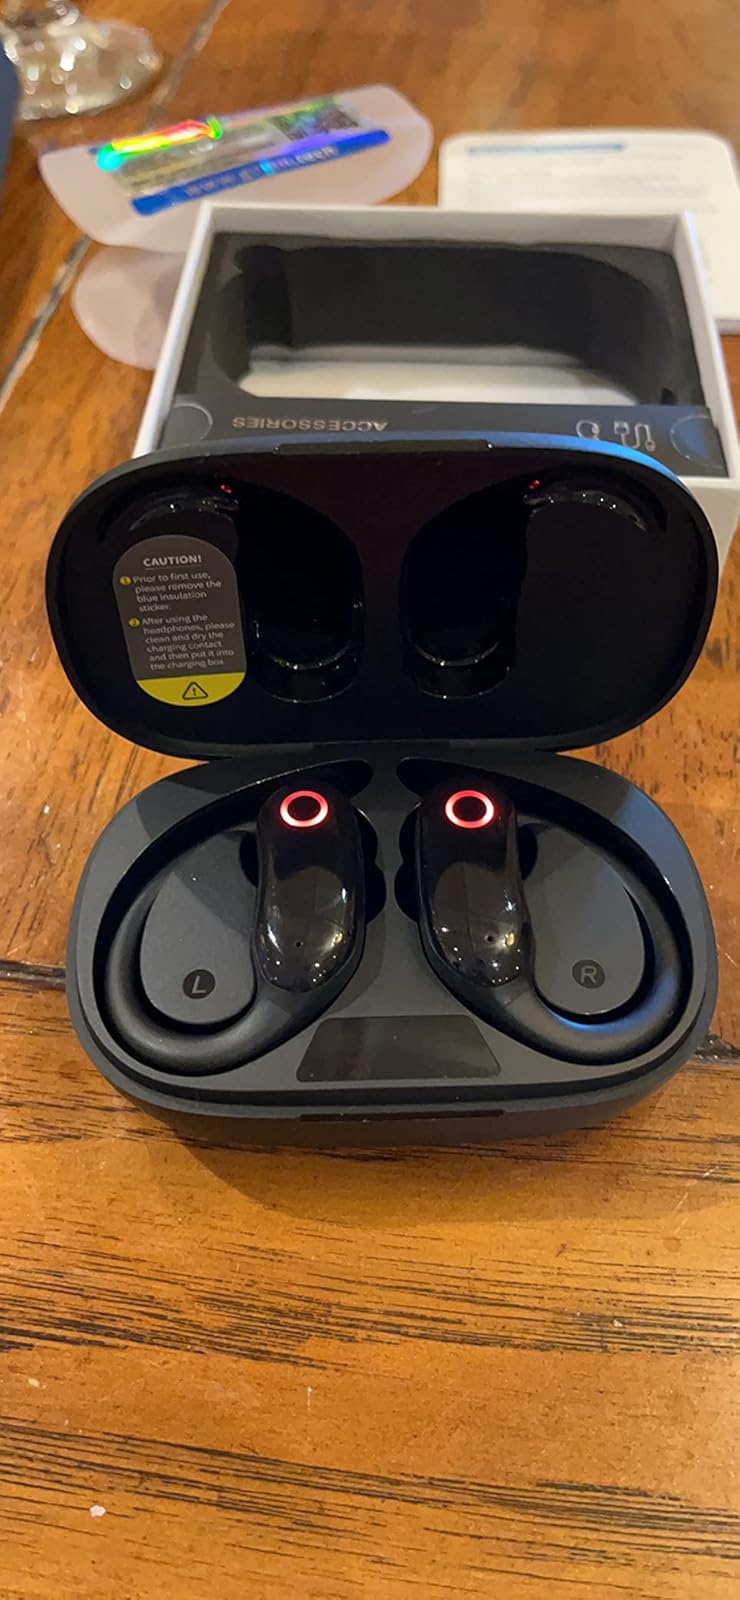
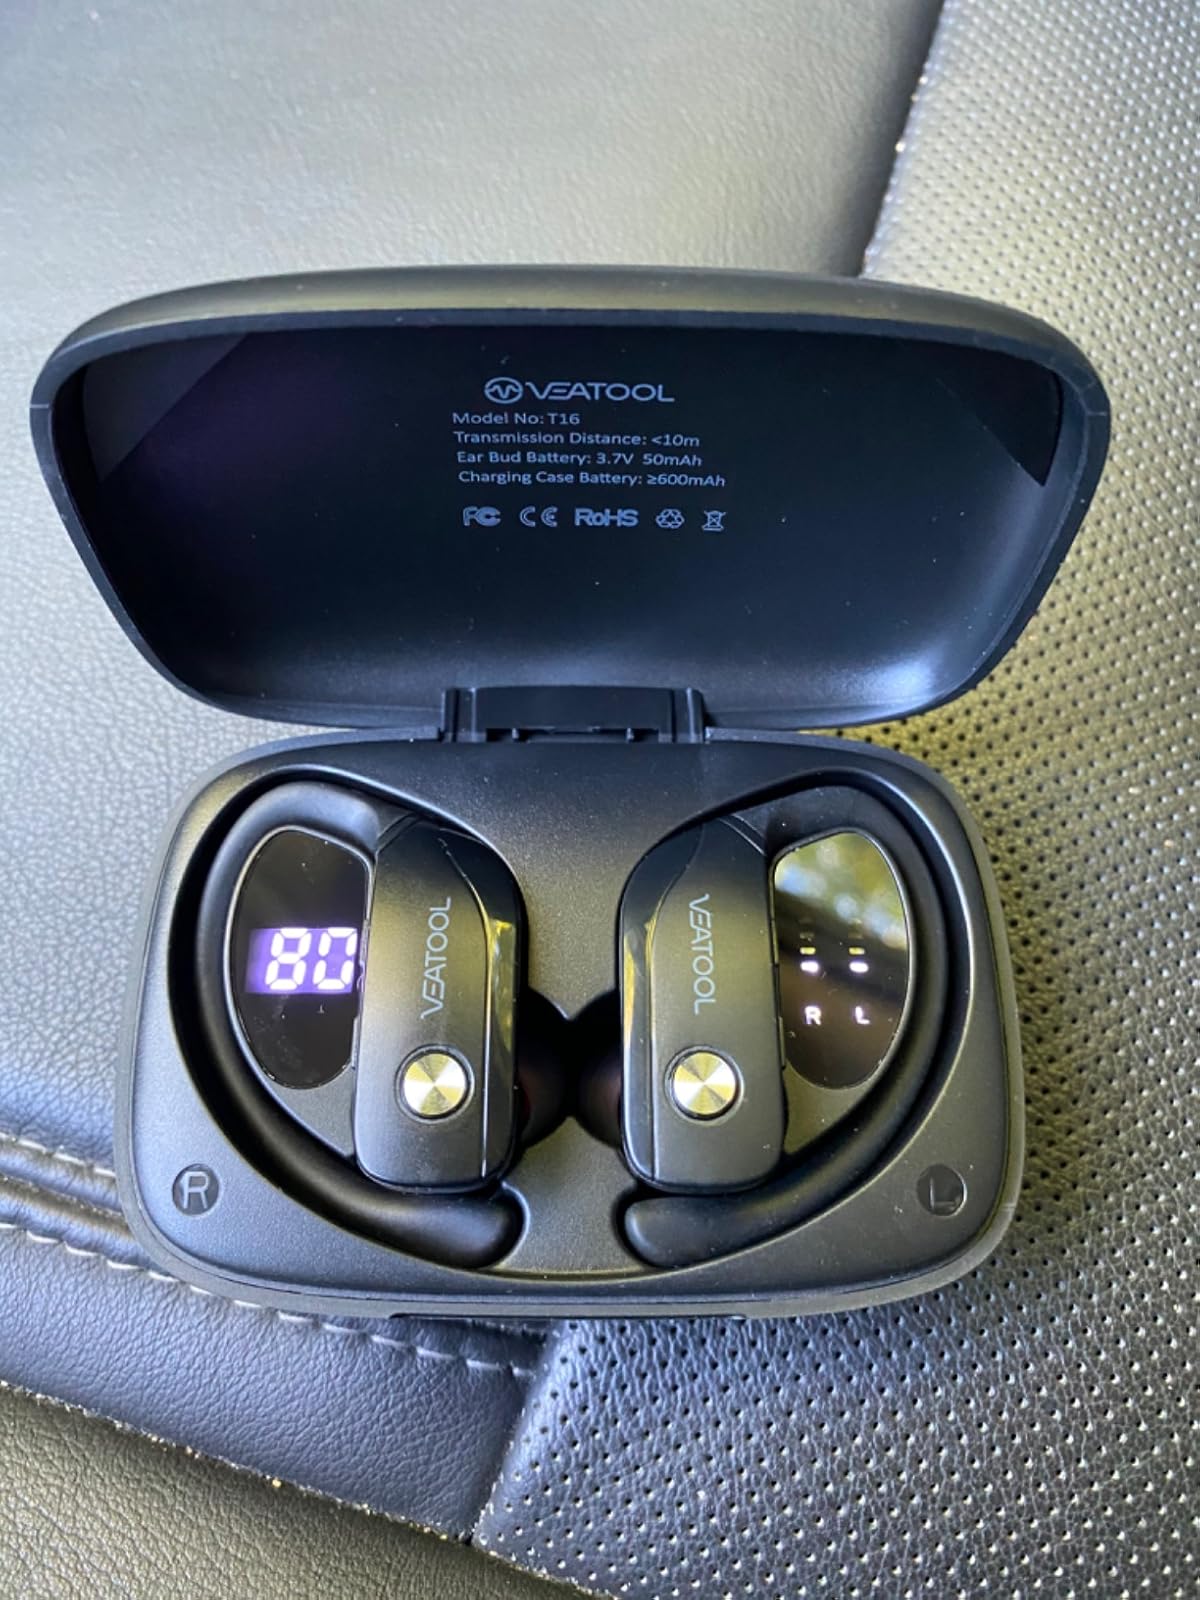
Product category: earbuds
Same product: no